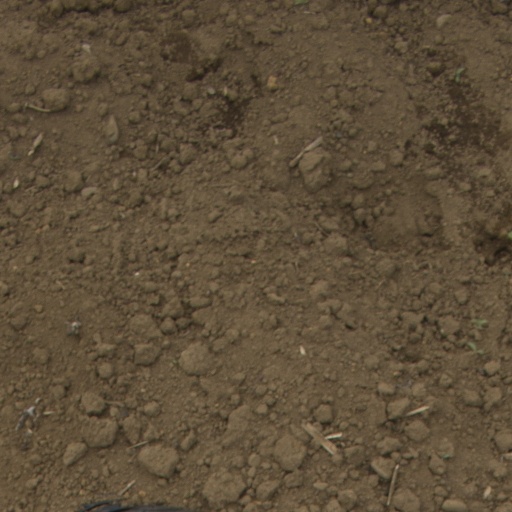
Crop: Jerusalem artichoke